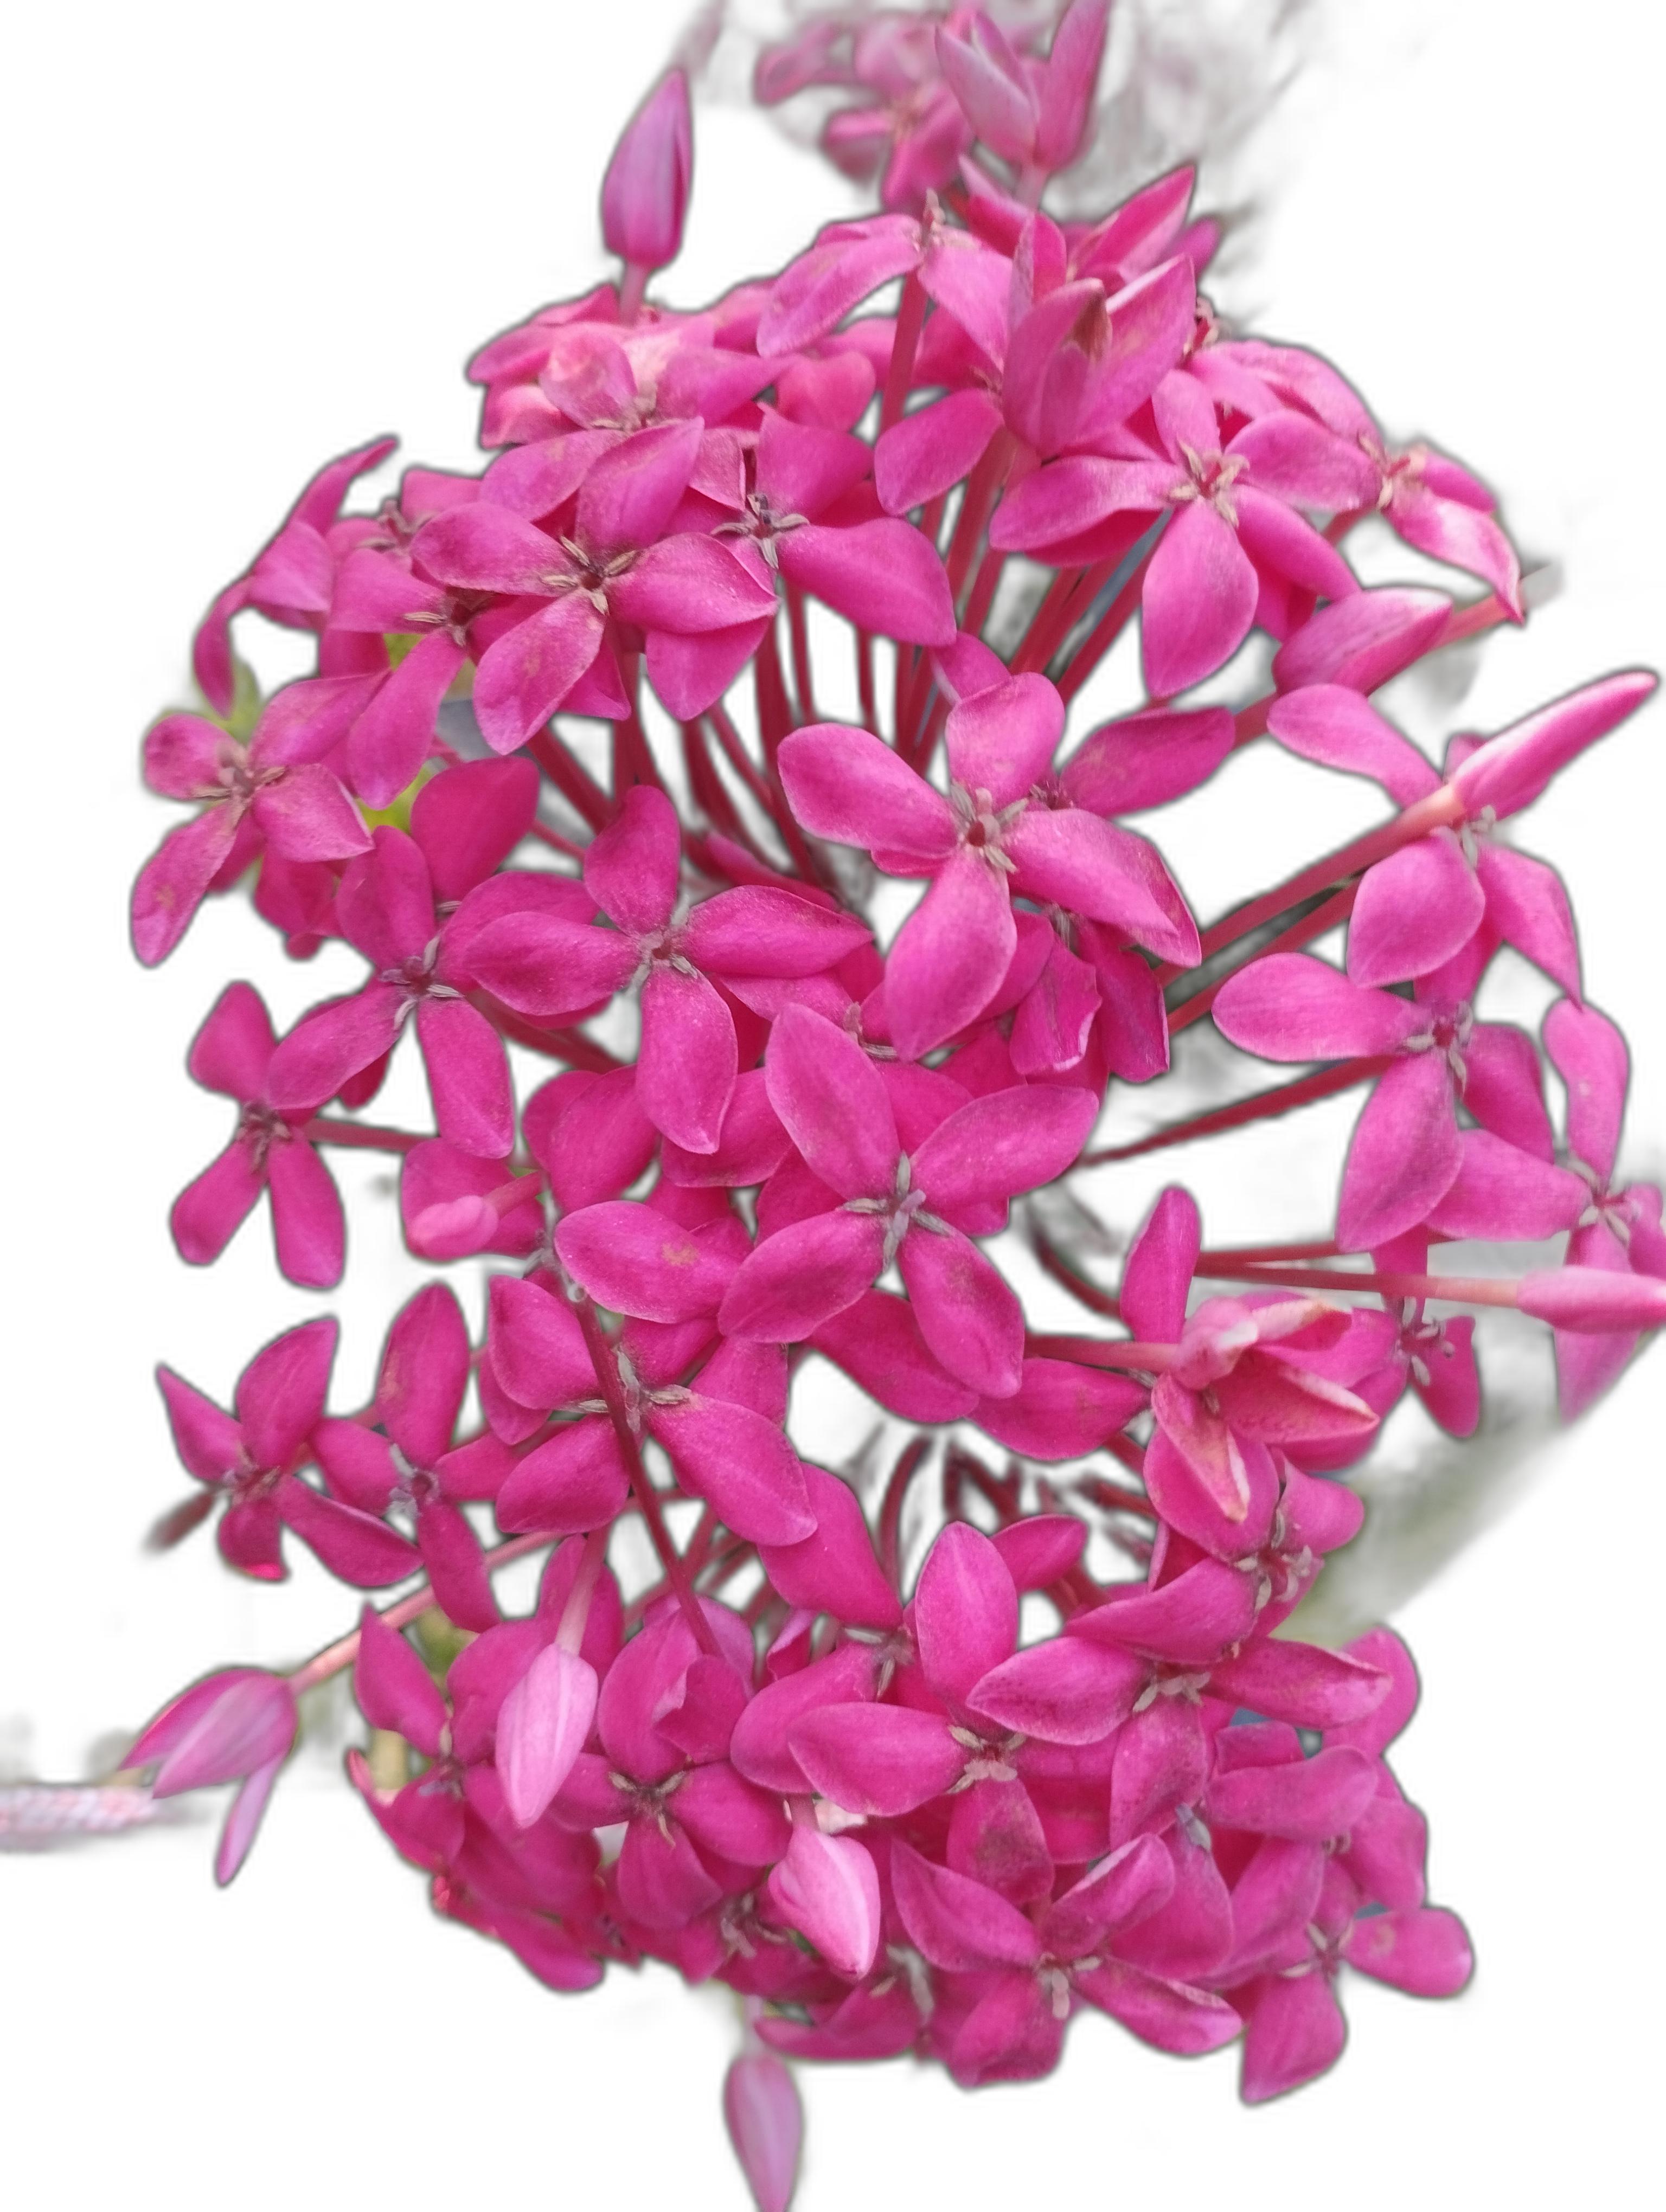
Label: Jungle geranium